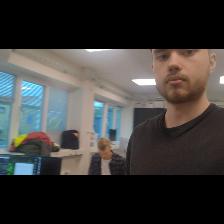
Label: Human